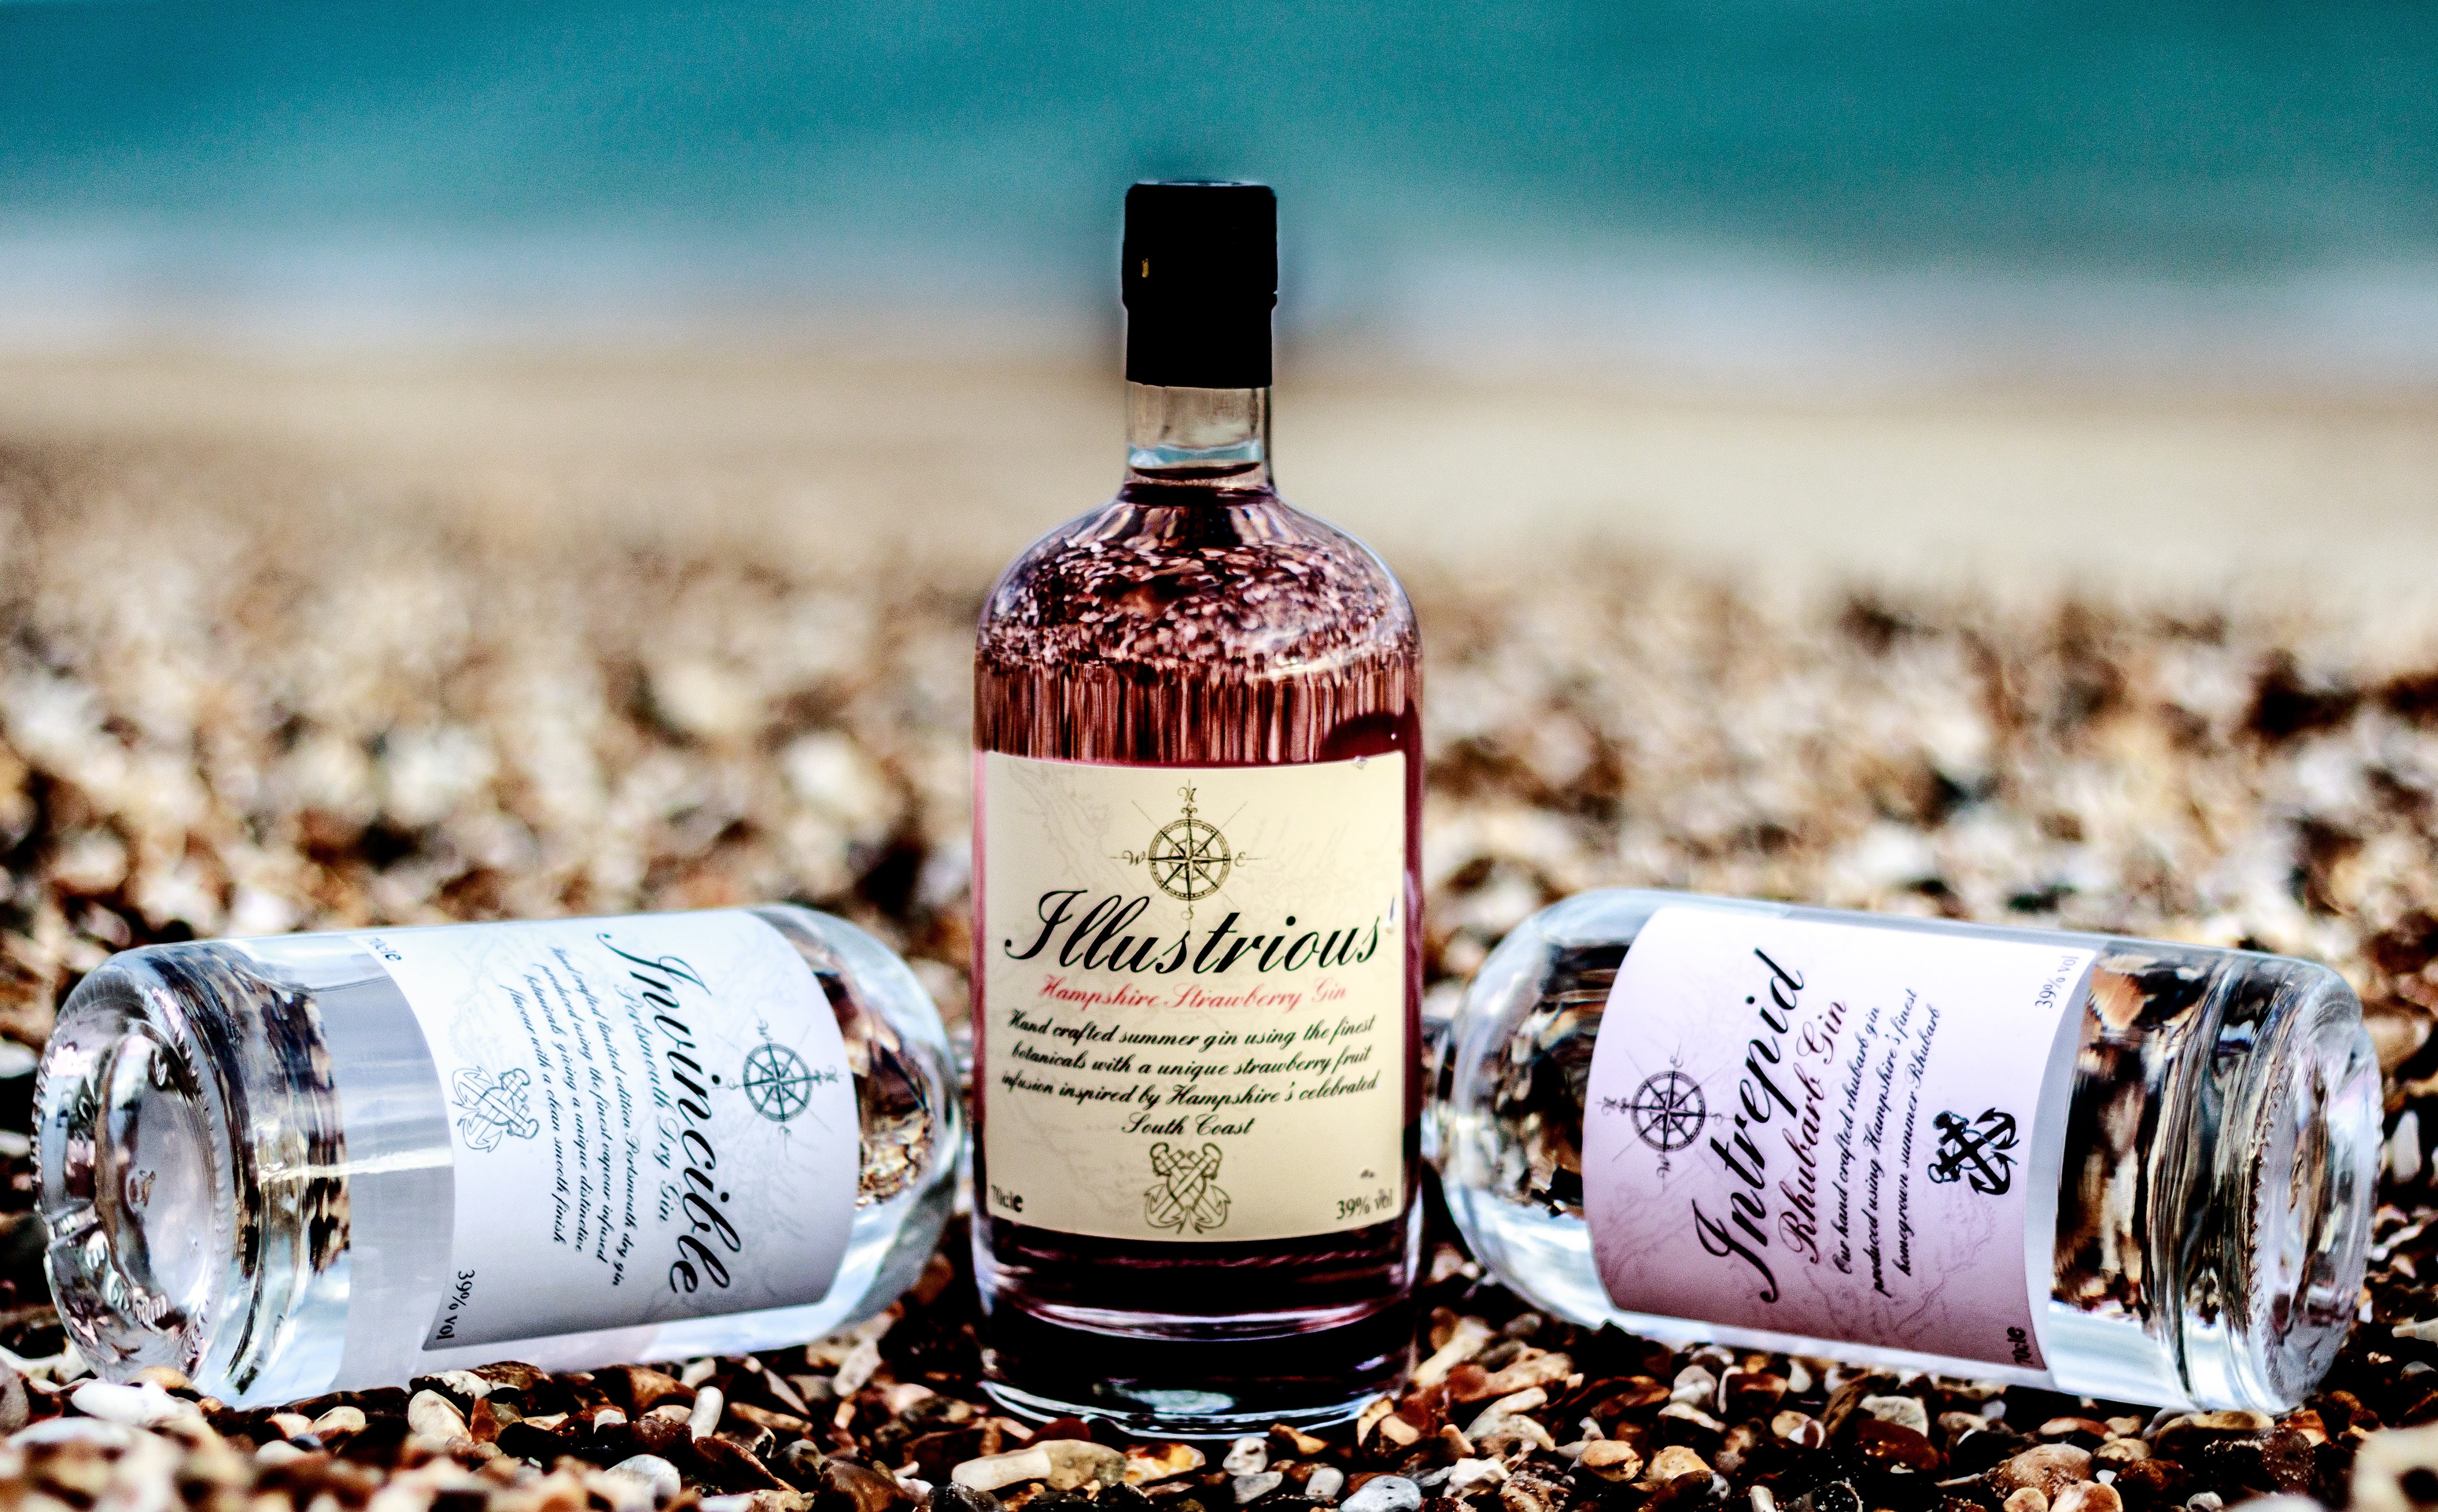
product, liqueur, drink, bottle, distilled beverage, alcoholic beverage, liquid, alcohol, whisky, glass bottle